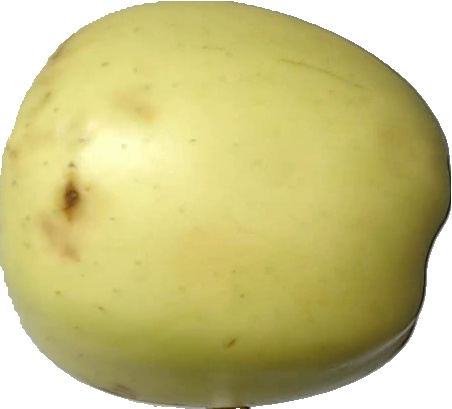
Label: apple_golden_2